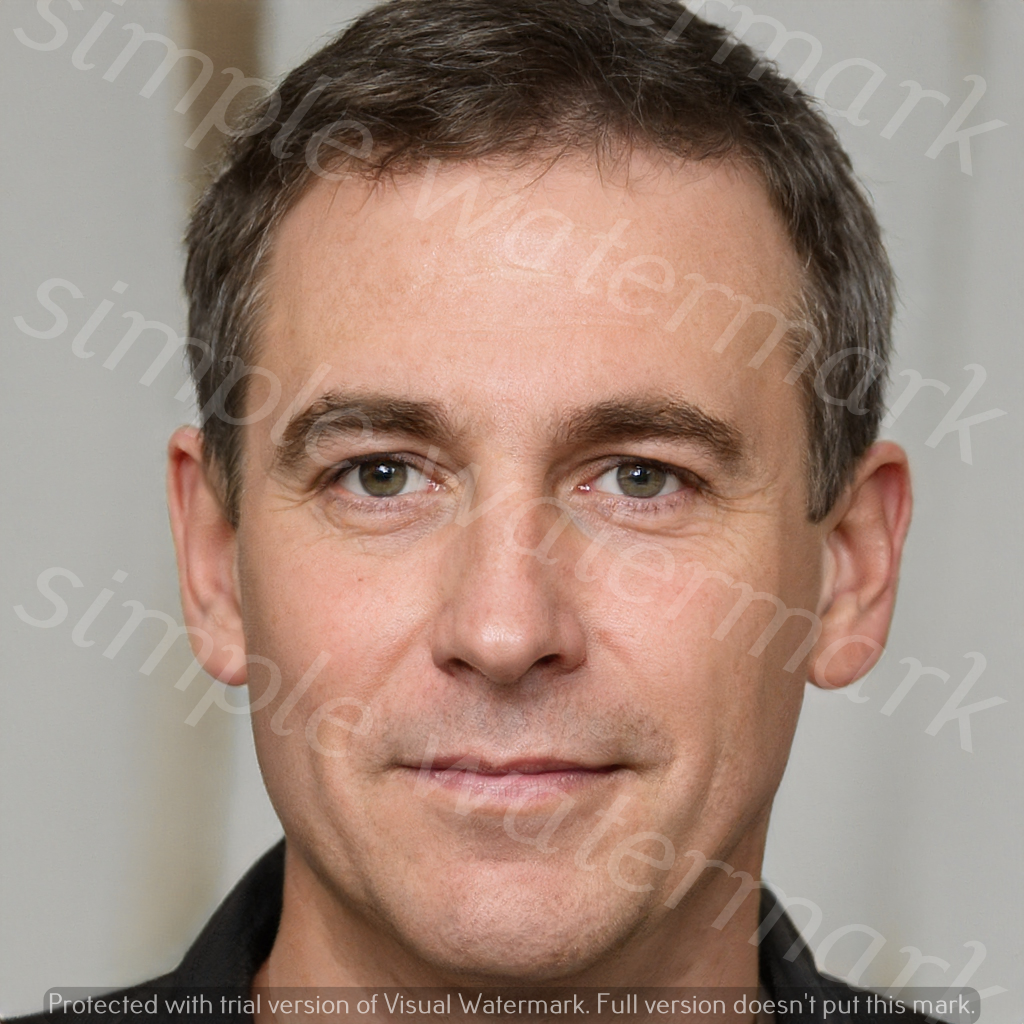
Label: Watermark